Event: Typhoon Ruby
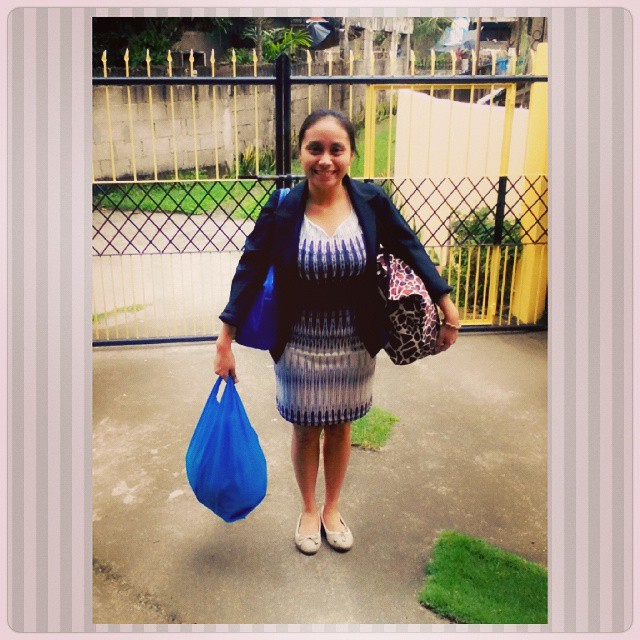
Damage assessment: no_damage